2A28 Grom

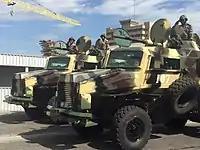
Namibian Wer’wolf MKII MRAPs armed with the 2A28 Grom.

In Soviet and Russian service, the only other armored fighting vehicle besides the BMP-1 known to have utilized the 2A28 Grom was the BMD-1. However, it is also mounted on other BMP-1 inspired designs, like the Chinese Type 86 (WZ-501) and the Iranian Boragh.